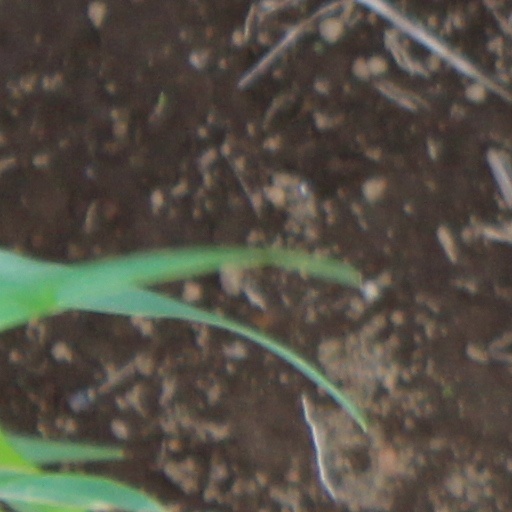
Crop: wheat